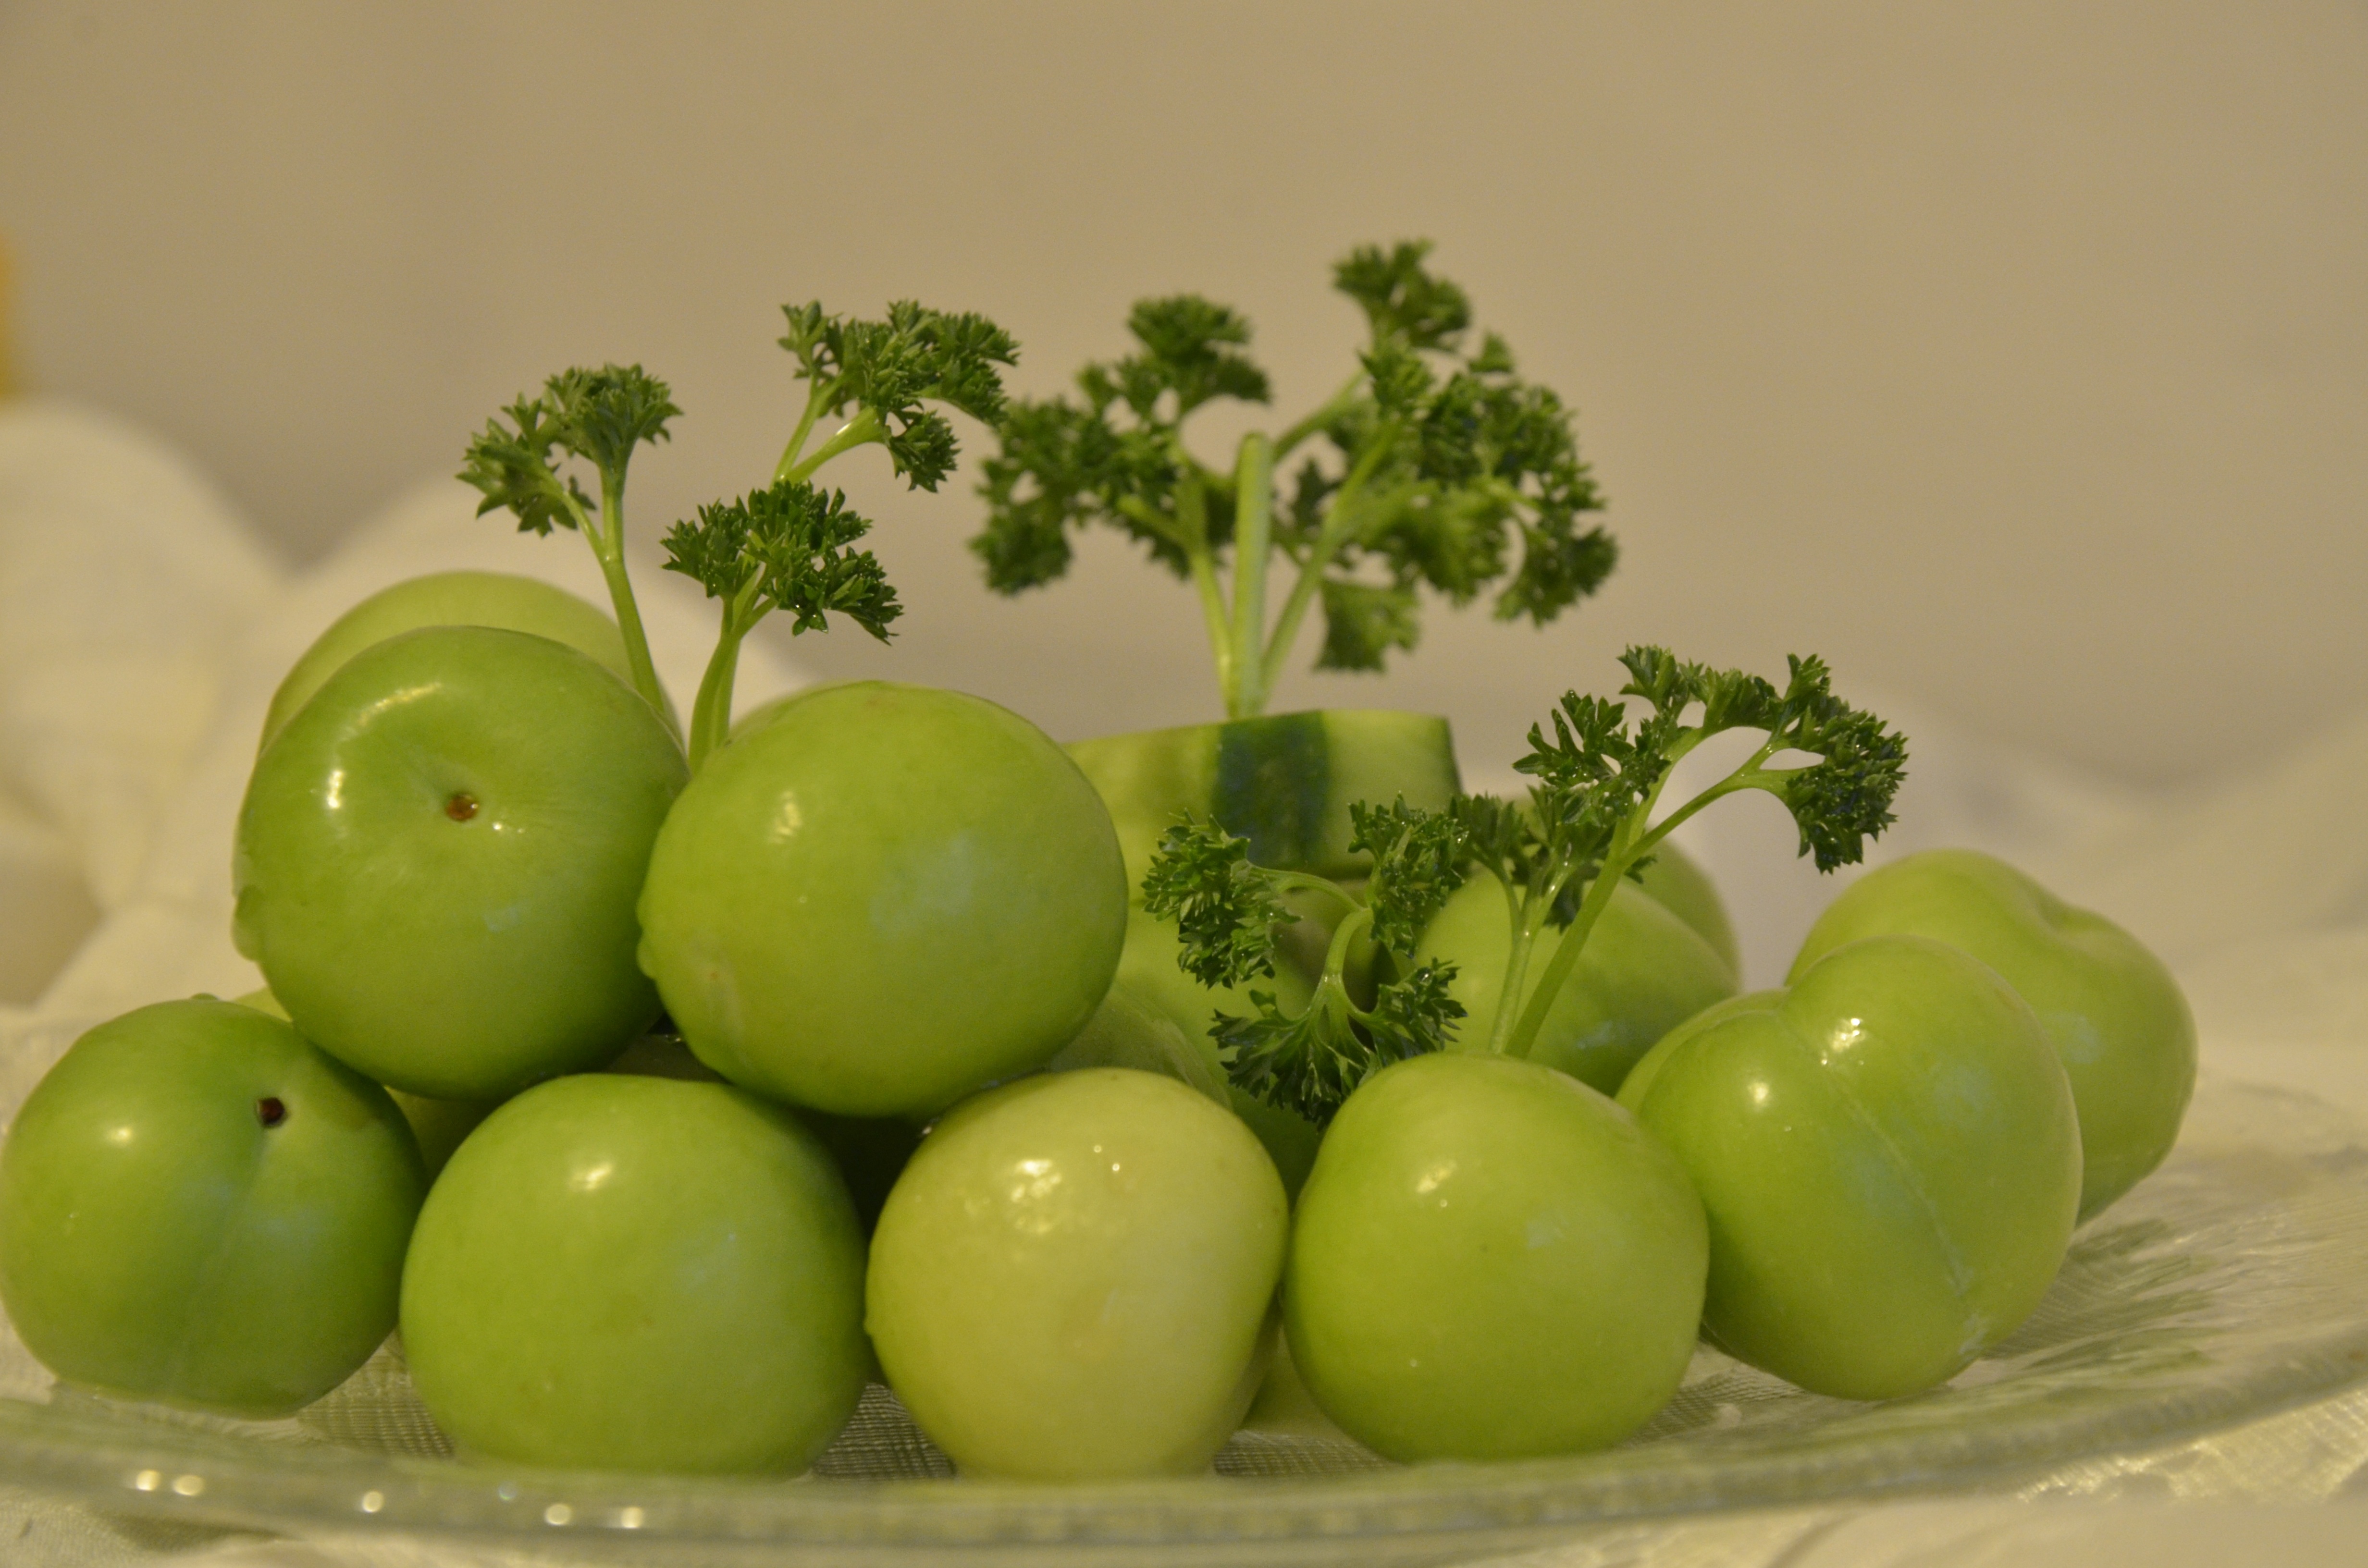
nature, forest, plant, fruit, food, green, produce, vegetable, peace, background, flowering plant, erik, land plant